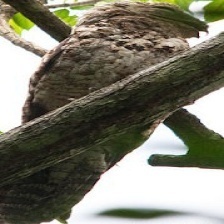
Species: GREAT POTOO
Scientific name: NYCTIBIUS GRANDIS